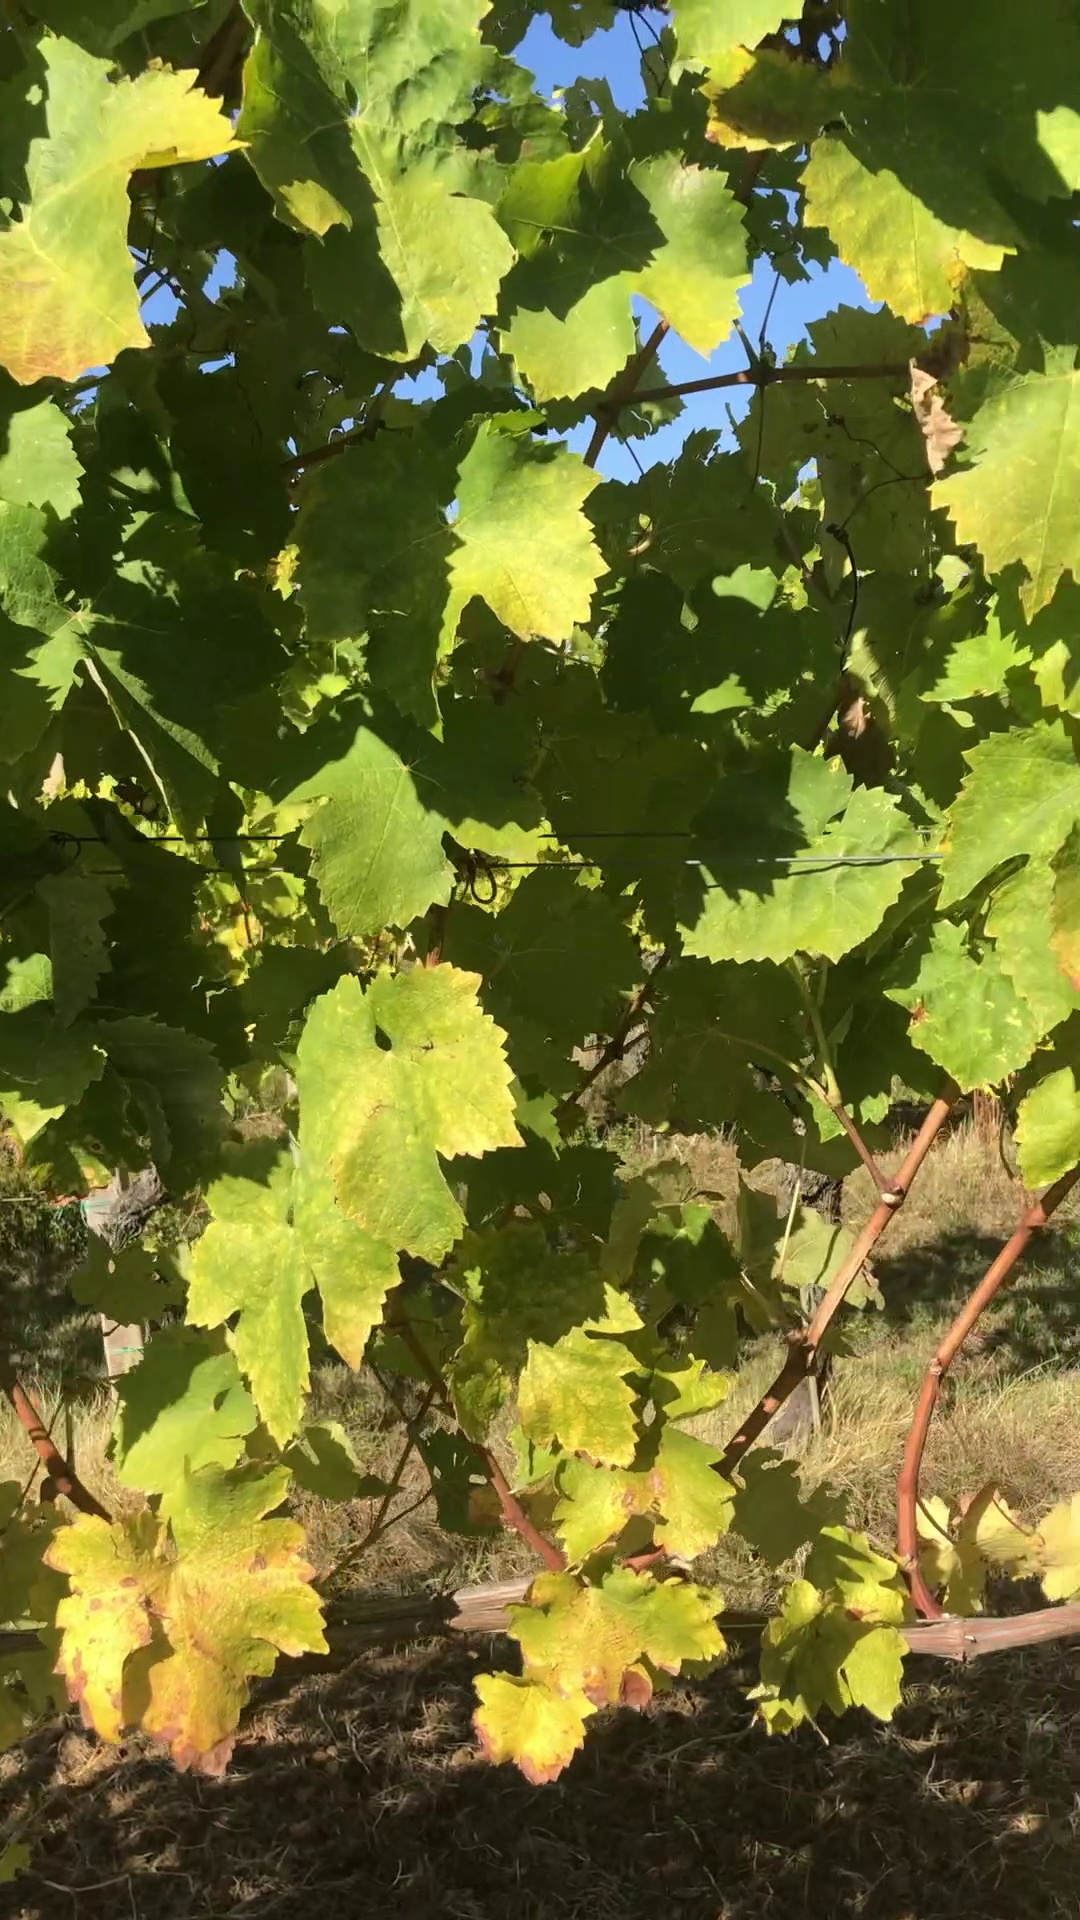
Label: healthy